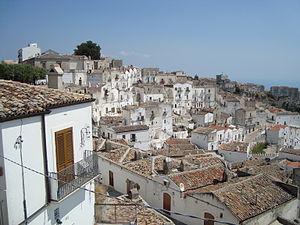
Vue générale de Monte Sant'Angelo dans les Pouilles en Italie
Le Soleil des Scorta est un roman écrit par Laurent Gaudé publié chez Actes Sud le 1ᵉʳ août 2004 et ayant remporté le prix Goncourt la même année, constituant le premier prix prestigieux obtenu par la maison d'édition Actes Sud. Ce roman a également reçu le prix du roman populiste et le prix du jury Jean-Giono en 2004.
Monte Sant'Angelo est une commune italienne de la province de Foggia dans la région des Pouilles. Ville importante du point de vue religieux, elle s'est bâtie autour du sanctuaire de l'archange Michel qui lui donne son nom.